Central London Railway

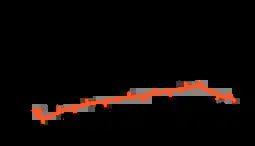
Route diagram showing the railway running from Wood Lane at left to Bank at right. Wood Lane is on a small loop from Shepherd's Bush.

Rather than resubmit its 1901 bill, the CLR presented a much more ambitious alternative for the 1902 parliamentary session. The reversing loops were dropped, and the CLR instead proposed to turn the whole railway into a single large loop by constructing a new southern route between the two existing end points, adopting the committee's recommendation for a Hammersmith to City route. At the western end, new tunnels were to be extended from the dead-end reversing siding west of Shepherd's Bush station and from the depot access tunnel. The route was to pass under Shepherd's Bush Green and run under Goldhawk Road as far as Hammersmith Grove where it was to turn south. At the southern end of Hammersmith Grove a station was to be provided on the corner of Brook Green Road (now Shepherd's Bush Road) to provide an interchange with the three stations already located there.